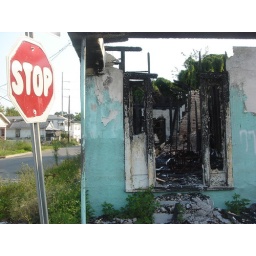
burned house and stop sign in gert town